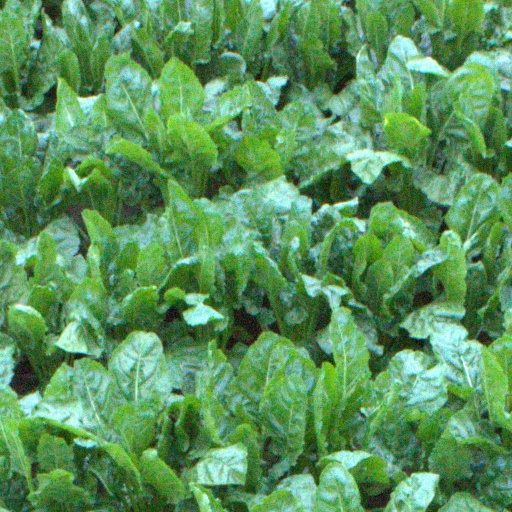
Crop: sugar beet